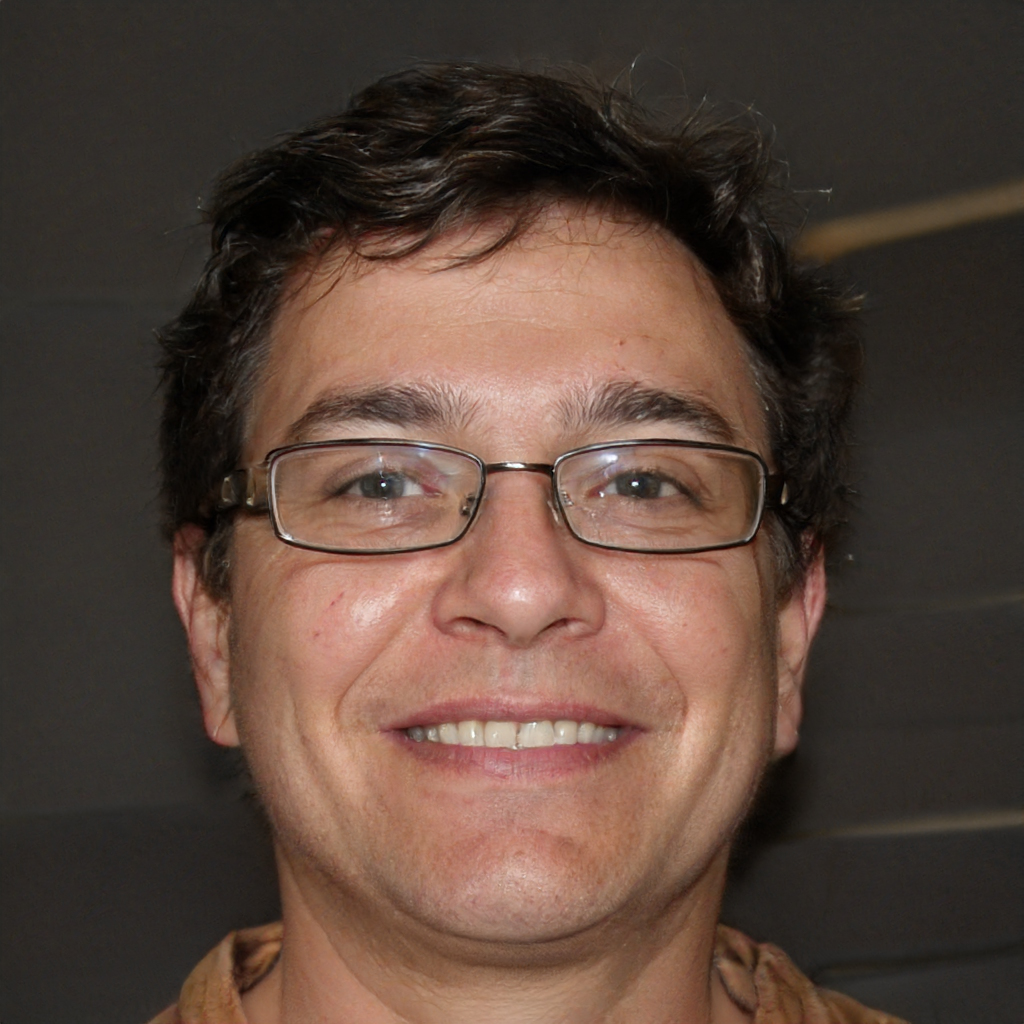
Portrait style: Real Portrait